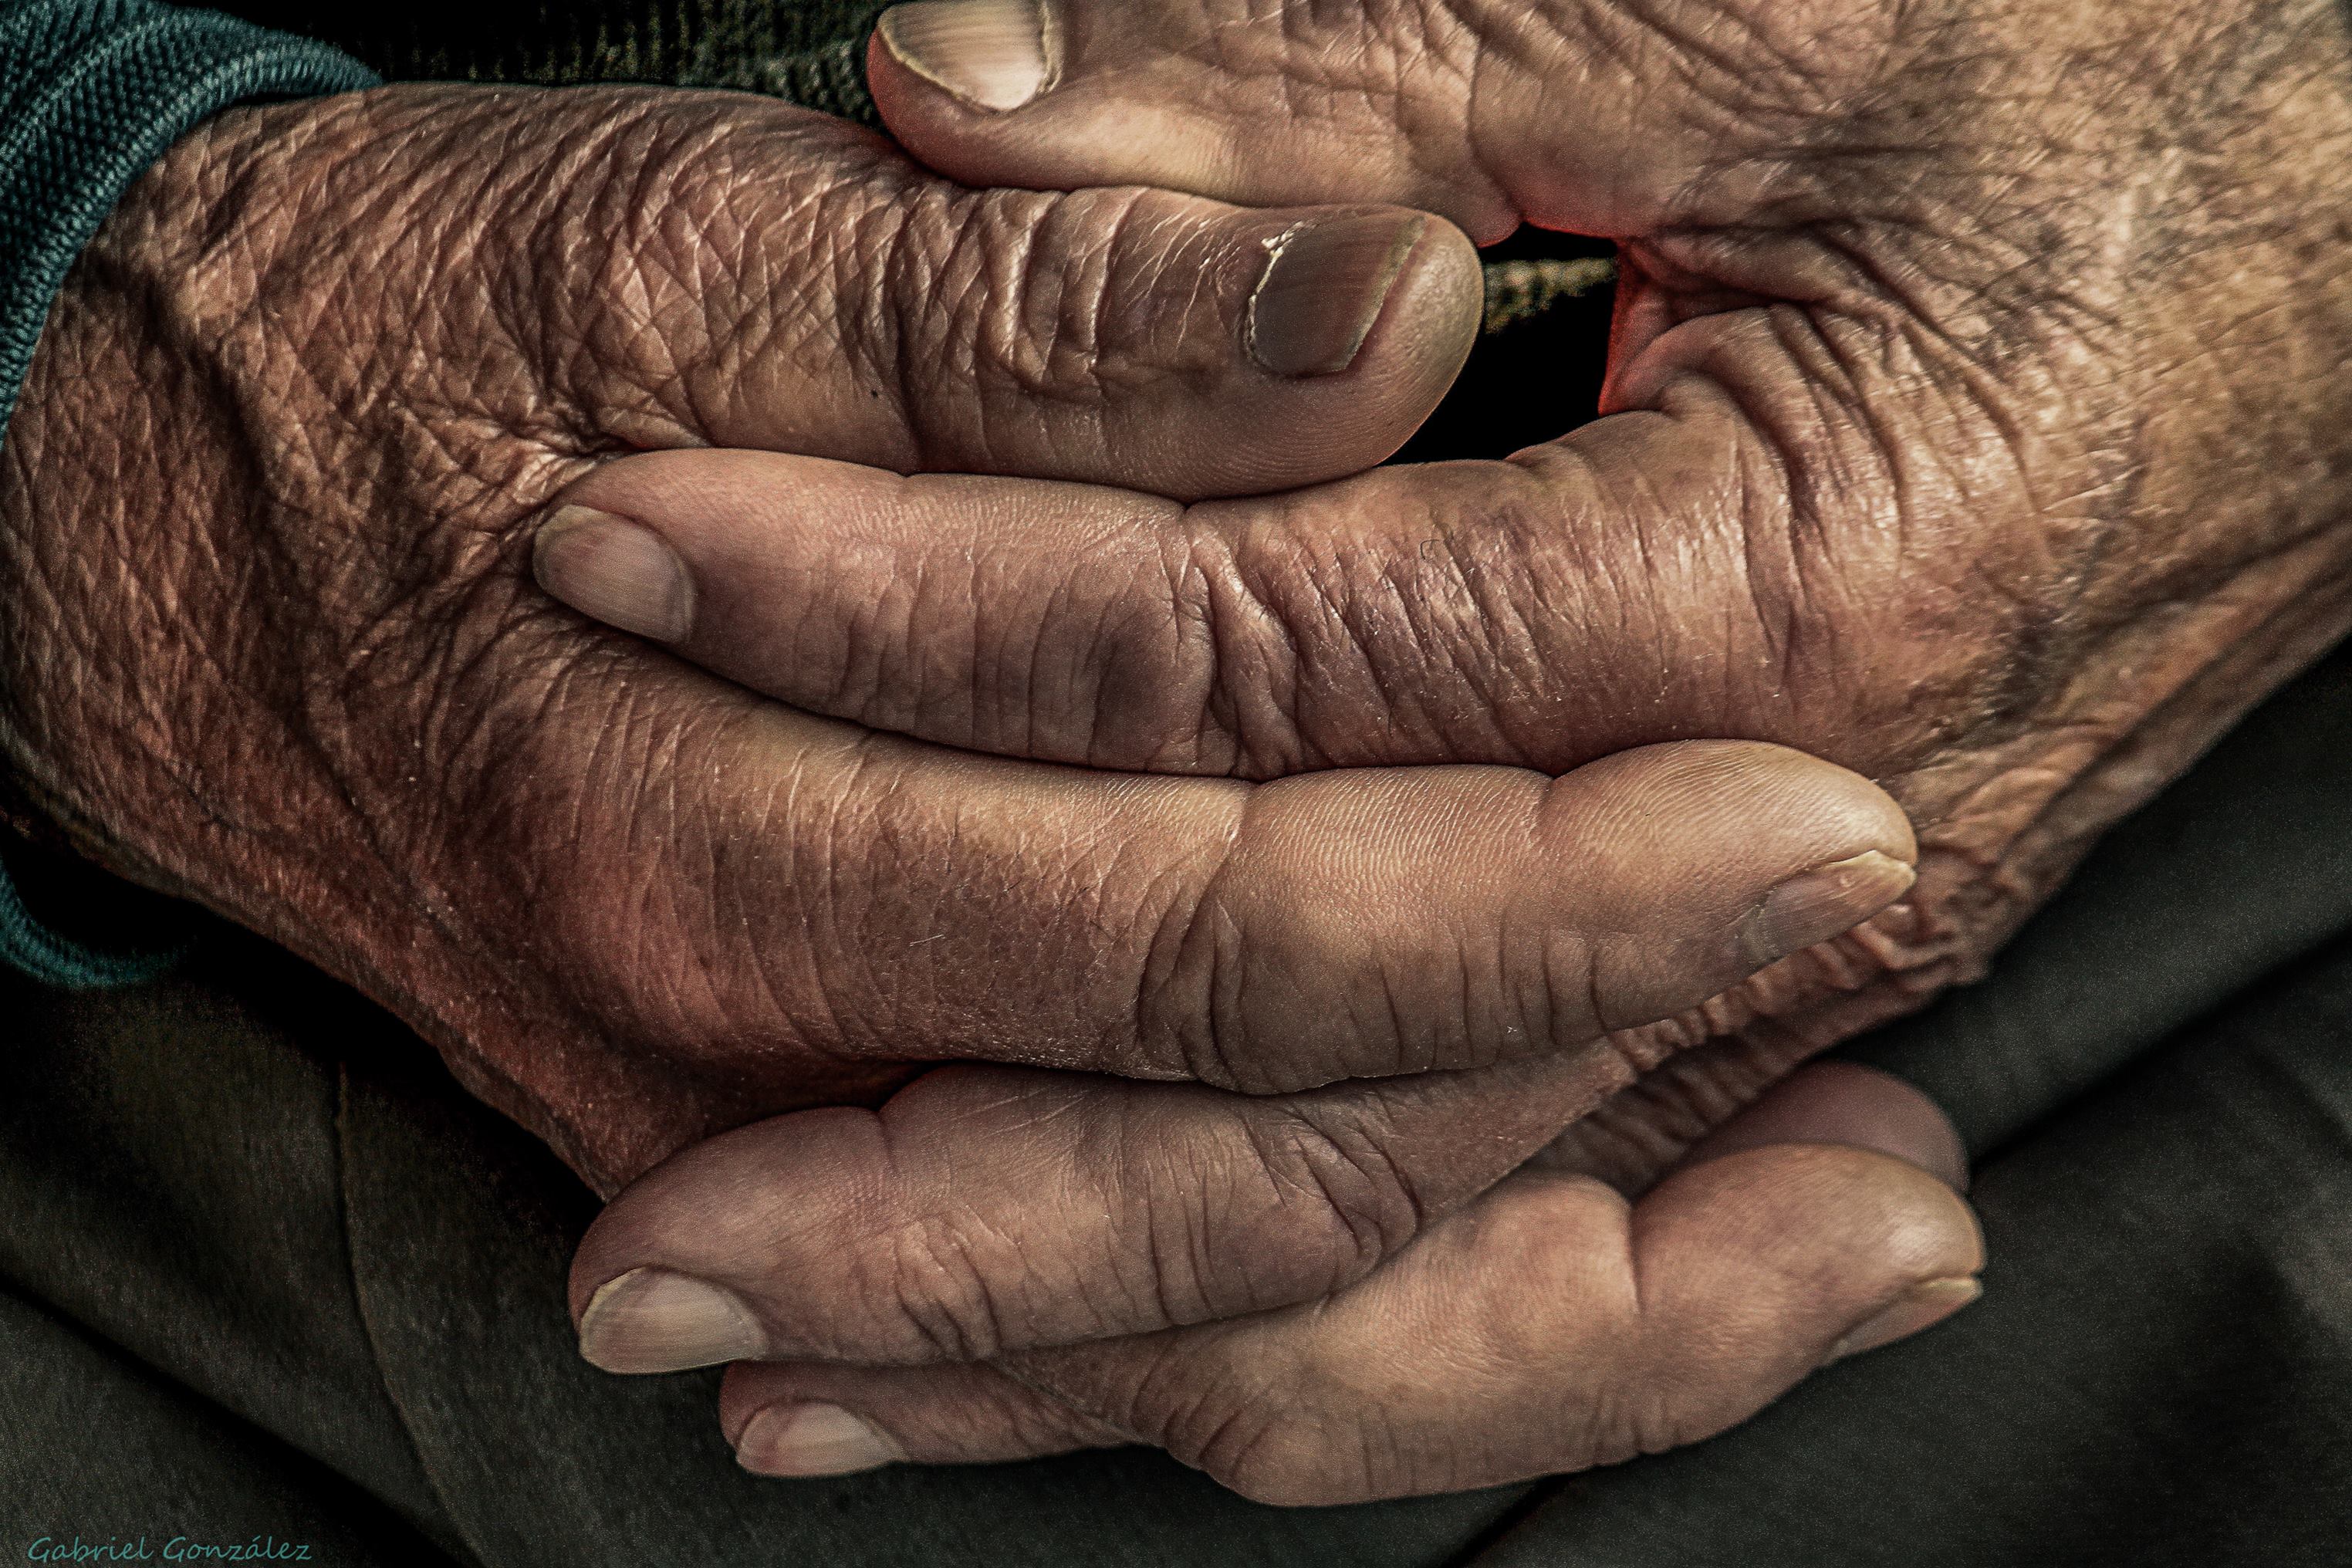
hand, people, male, leg, finger, arm, muscle, mouth, close up, human body, gente, organ, varios, some, canoneos500d, interaction, sense